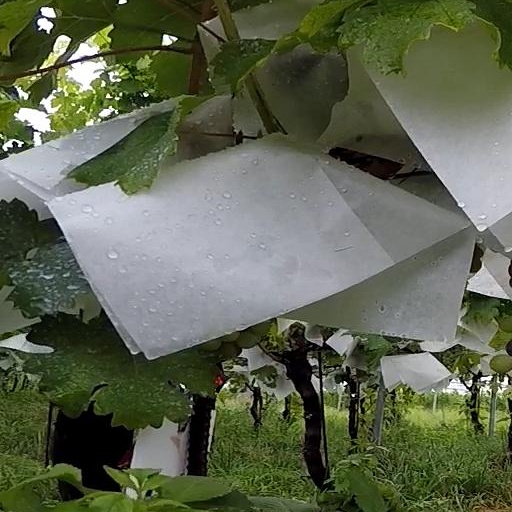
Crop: grape